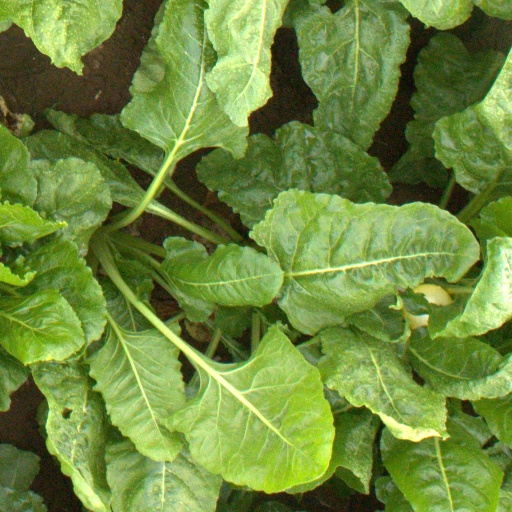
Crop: sugar beet